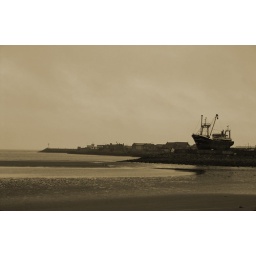
Moored boat at a beach in the port of Howth, Ireland